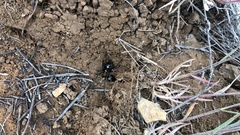
Species: Lactrodectus_hesperus